Documenta

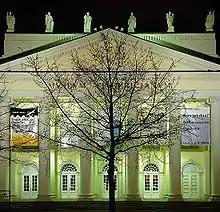
"Stadtverwaldung" by Joseph Beuys, oaktree in front of the museum Fridericianum, "documenta 7"

Art professor and designer Arnold Bode from Kassel was the initiator of the first Documenta. Originally planned as a secondary event to accompany the Bundesgartenschau, this attracted more than 130,000 visitors in 1955. The exhibition centred less on "contemporary art"—that is, art made after 1945—instead, Bode wanted to show the public works which had been known as "Entartete Kunst" in Germany during the Nazi era: Fauvism, Expressionism, Cubism, Blauer Reiter, Futurism and Pittura Metafisica. Therefore, abstract art, in particular the abstract paintings of the 1920s and 1930s, was the focus of interest in this exhibition.